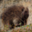
Label: porcupine